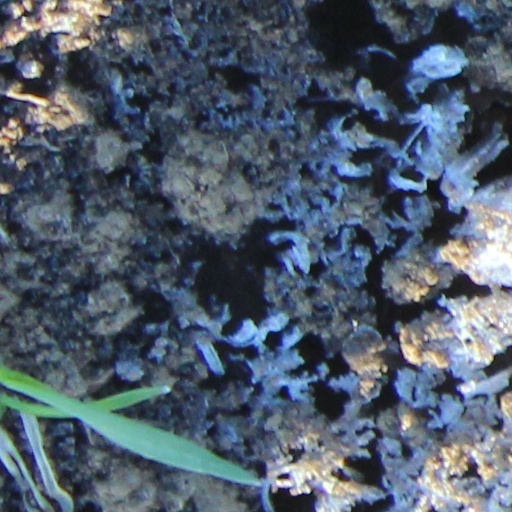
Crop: wheat